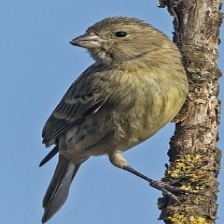
Species: CANARY
Scientific name: SERINUS CANARIA DOMESTICA